Nikola Zdráhalová

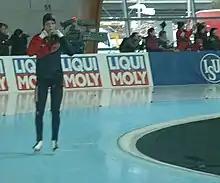

Nikola Zdráhalová (born 1 April 1996) is a Czech speed skater. She competed in the women's 3000 metres at the 2018 Winter Olympics.